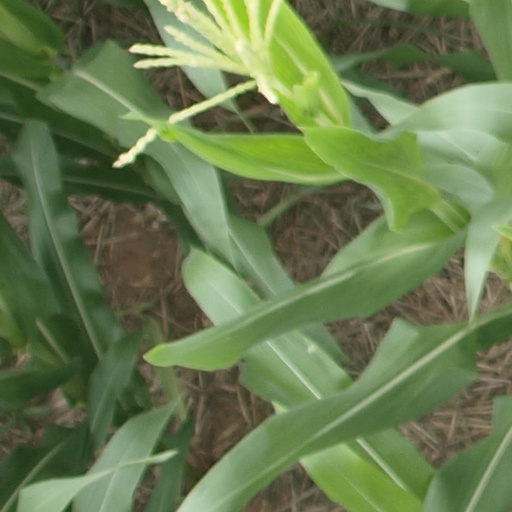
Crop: maize; corn